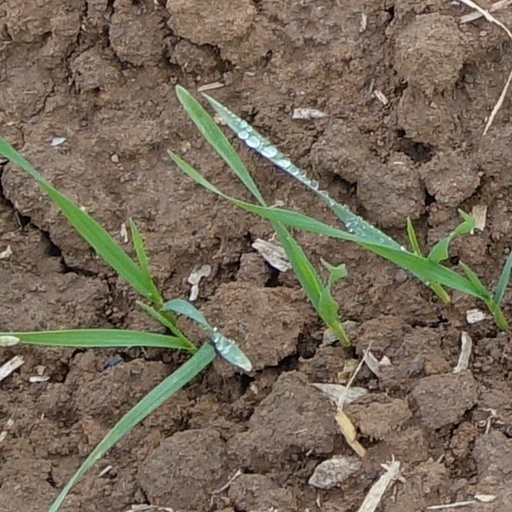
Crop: wheat